Chief Detective Kenichi

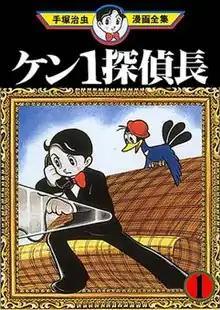
Cover of "Chief Detective Kenichi" volume 1 from the Osamu Tezuka Manga Complete Works edition.

is a manga series by Osamu Tezuka published in Kodansha's "Shōnen Club" from June 1954 to December 1956.